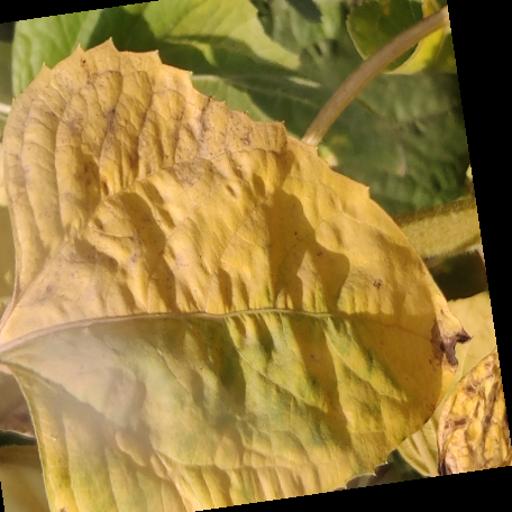
Label: Downy_mildew